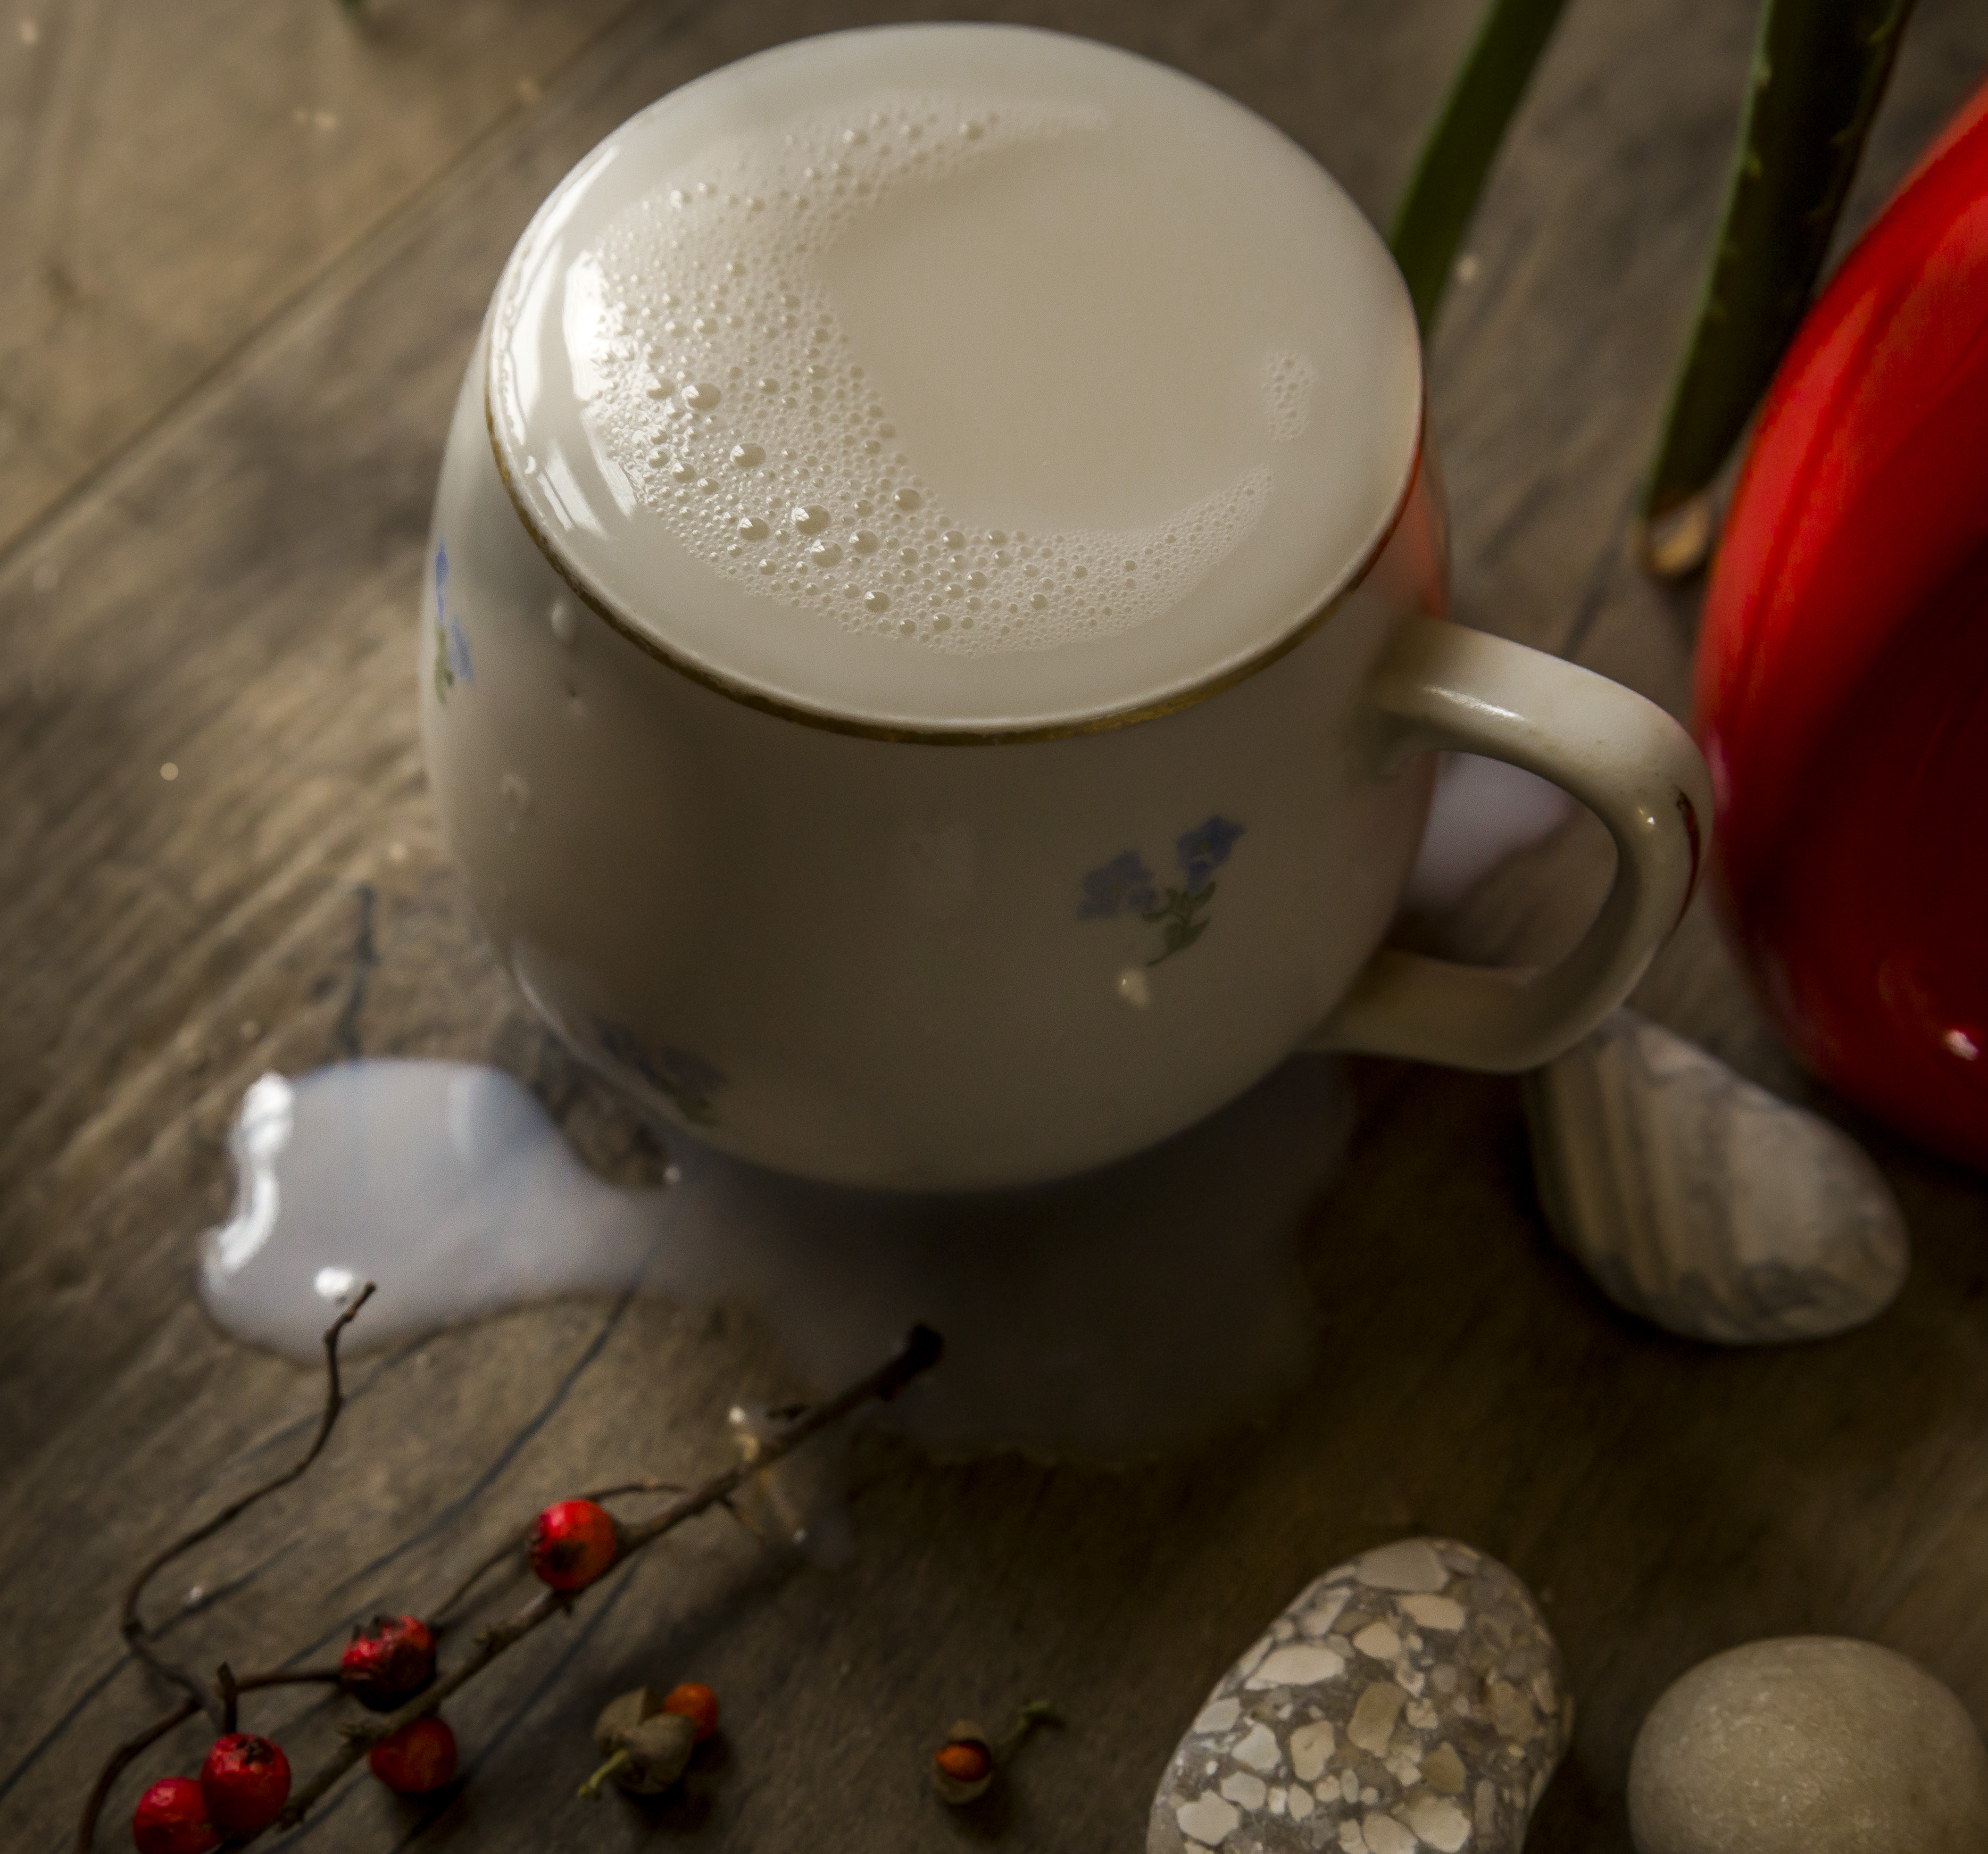
milch, raise, mug, stone, flower, drink, hot, white, liquid, foam, porcelain, branch, plant, red, drinkware, tableware, dishware, cup, coffee cup, serveware, kitchen appliance, teacup, ingredient, cuisine, pottery, Coffee substitute, spoon, kitchen utensil, event, ceramic, flooring, carmine, tea, earthenware, sweetness, still life photography, chamber pot, table